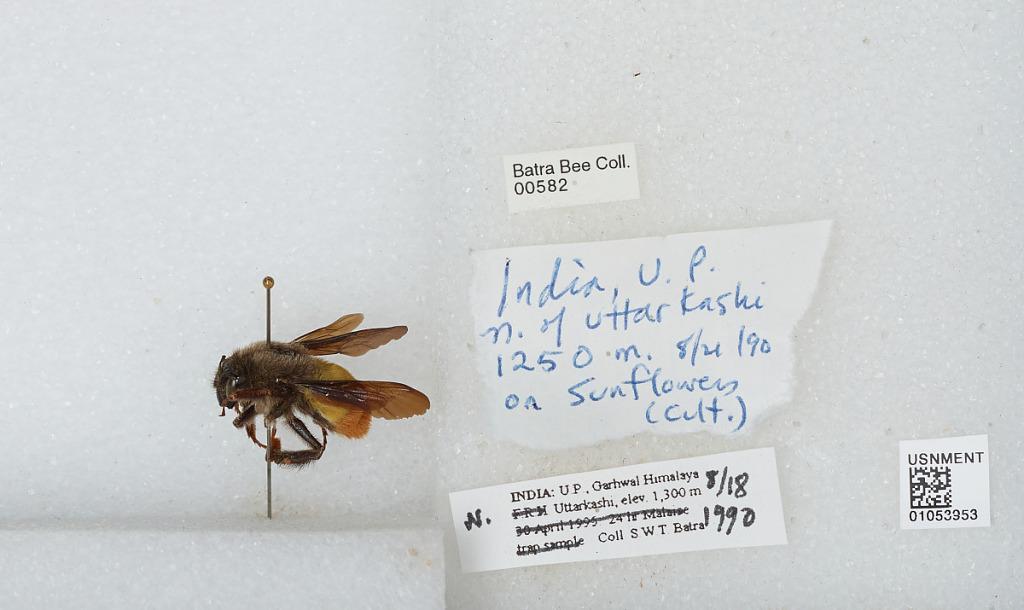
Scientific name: Bombus sp.
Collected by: S. Batra
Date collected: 1990-8-18
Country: India
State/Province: Uttarakhand
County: Uttarkashi
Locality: Uttarkashi